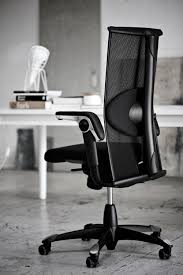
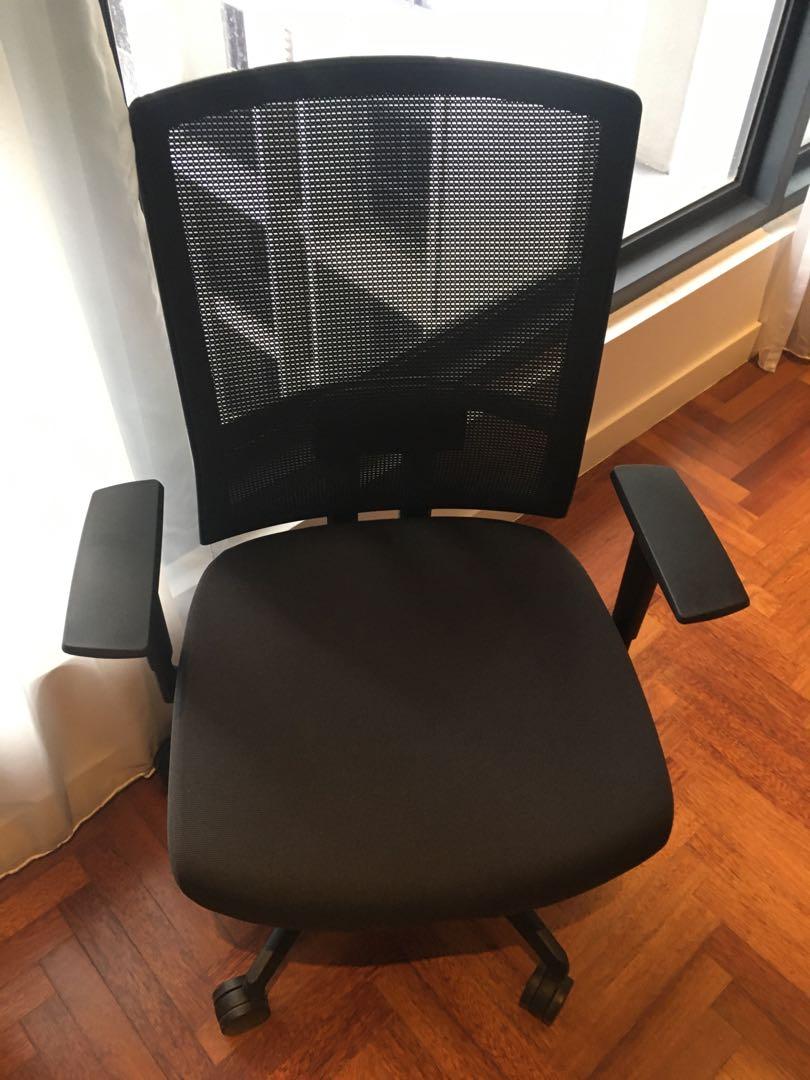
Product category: items_chair
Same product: no